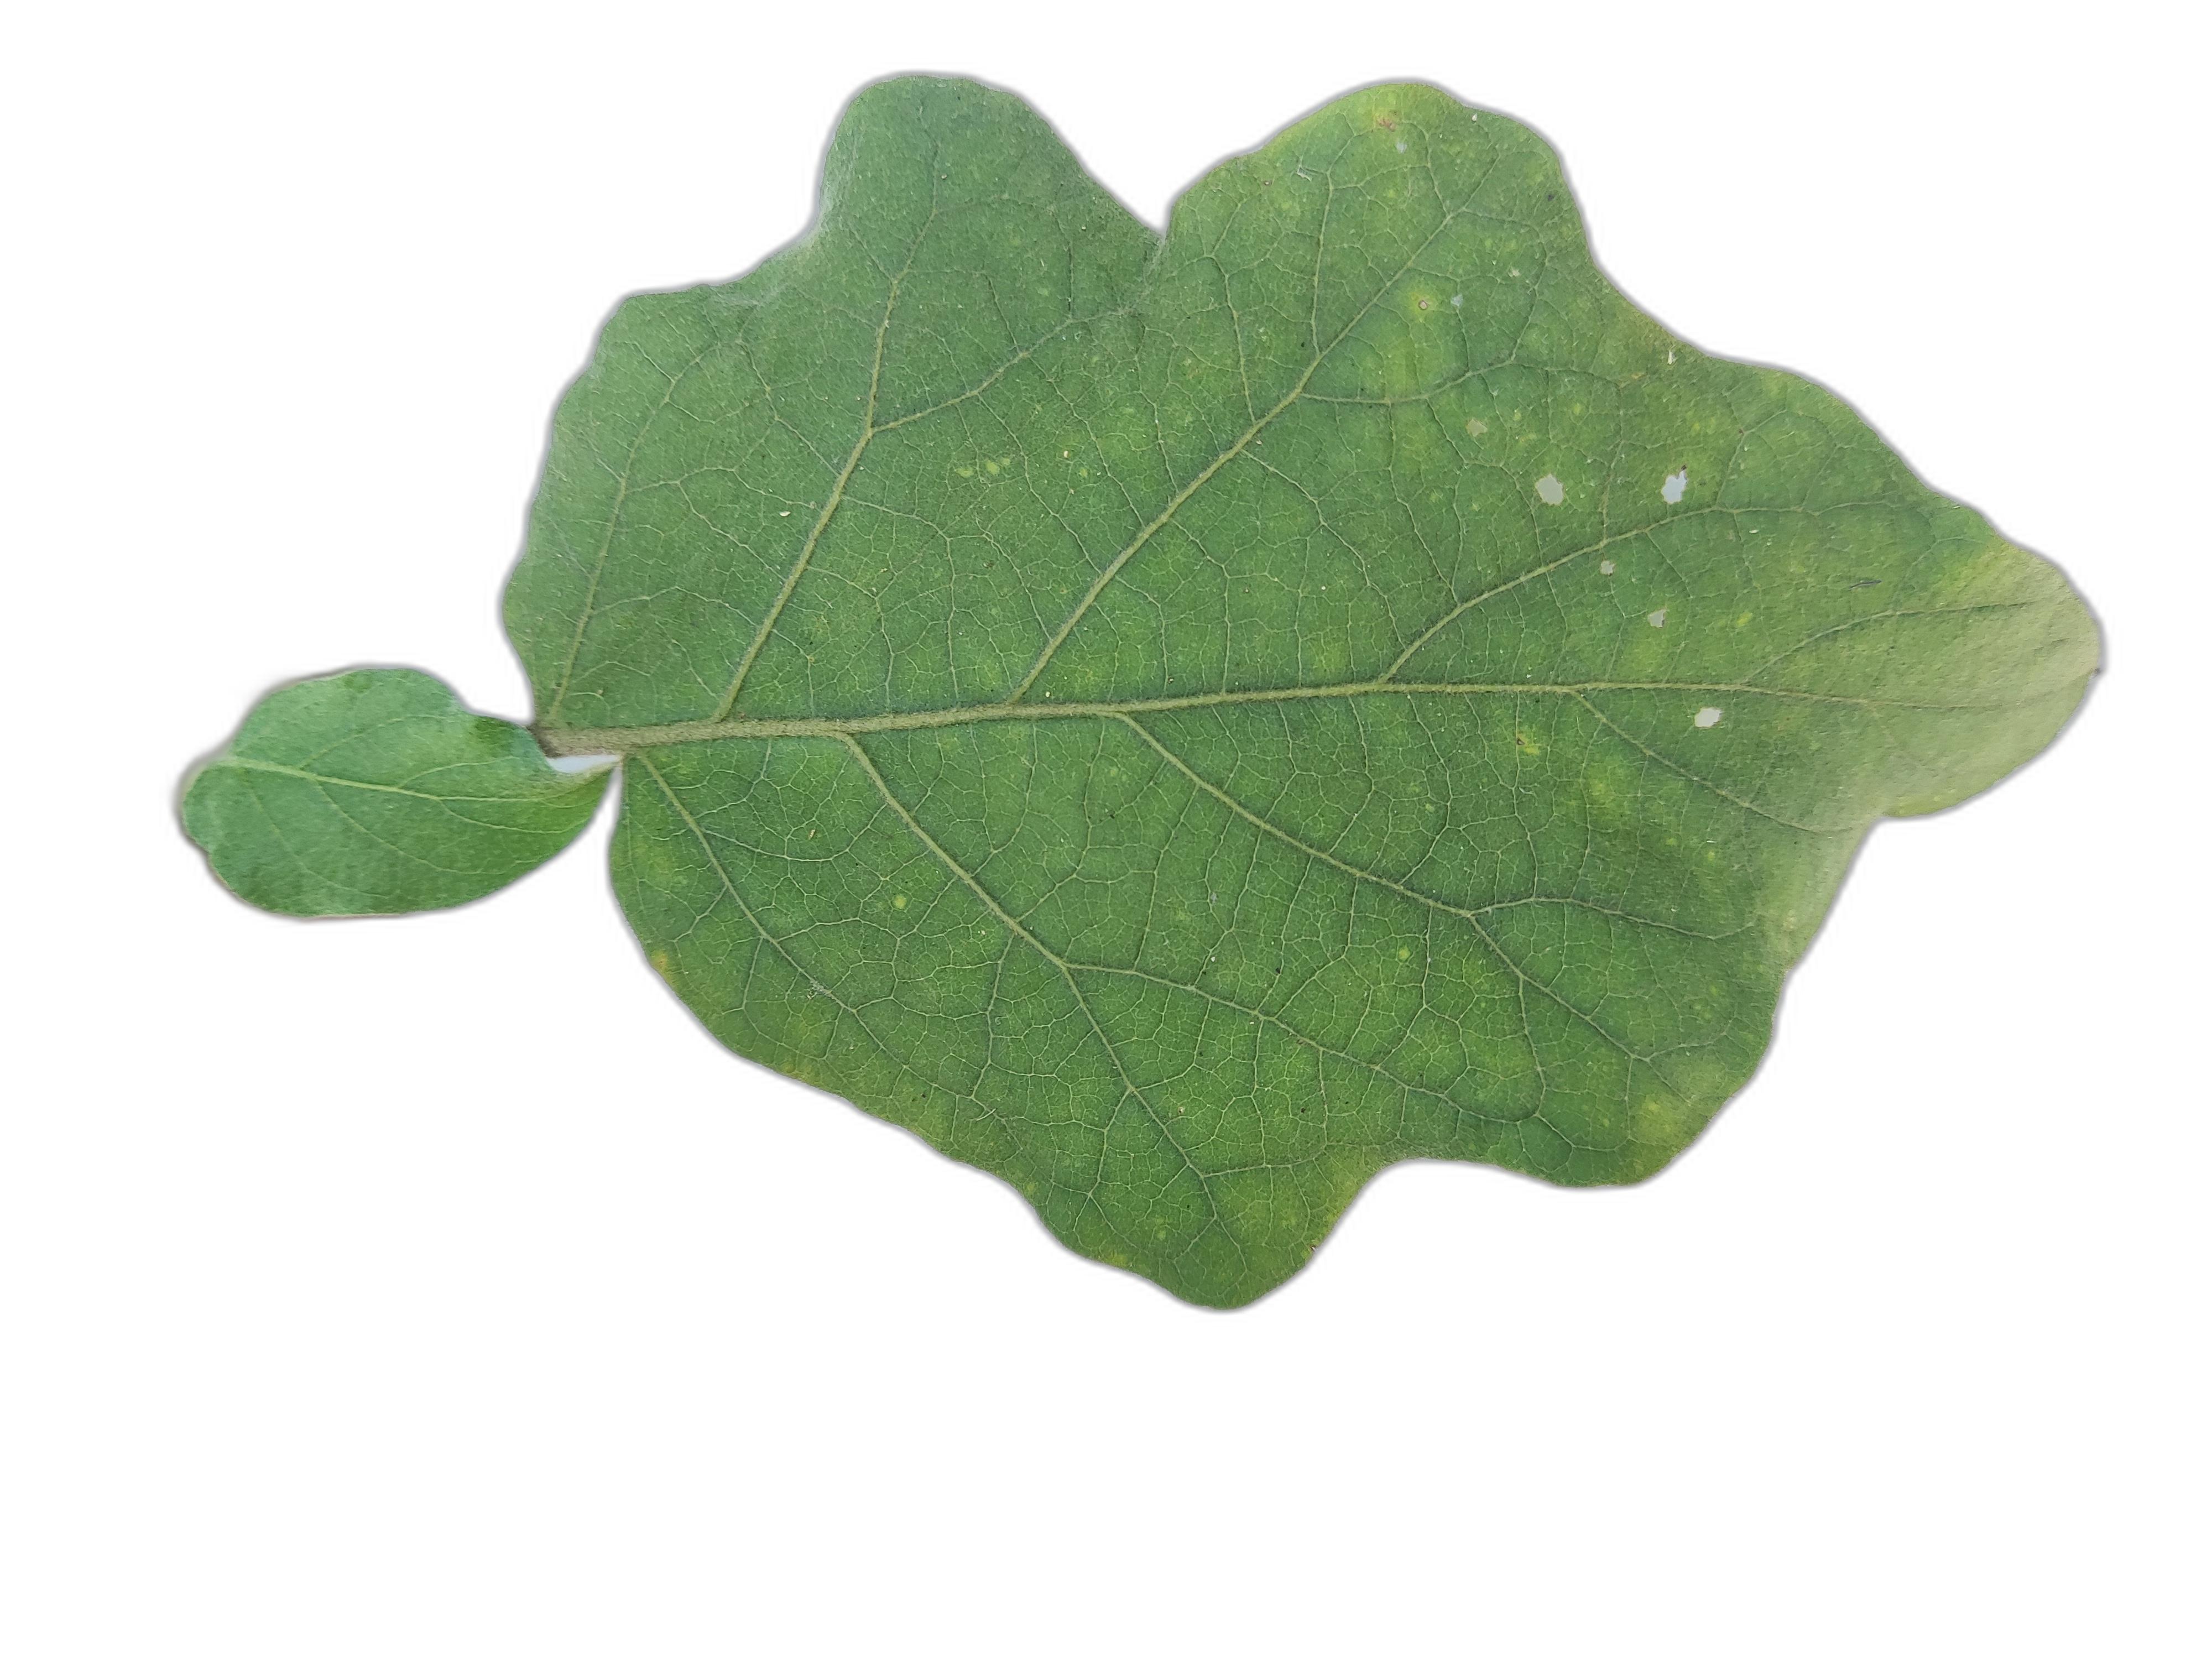
Label: Healthy Leaf